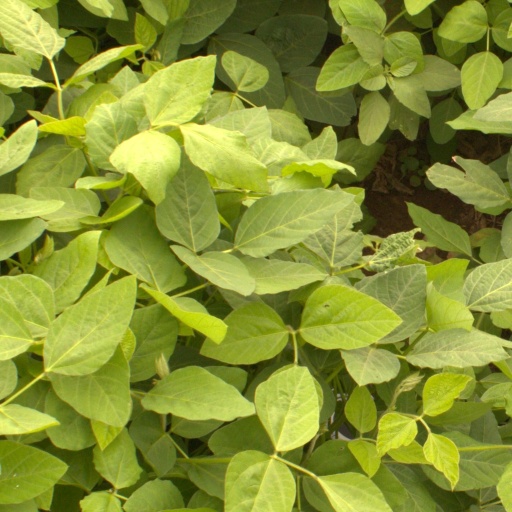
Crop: soybean